Brain simulation

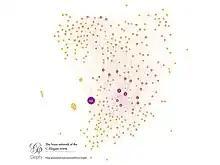
Brain map of the C. elegans roundworm 302 neurons, interconnected by 5000 synapses

The connectivity of the neural circuit for touch sensitivity of the simple C. elegans nematode (roundworm) was mapped in 1985 and partly simulated in 1993. Since 2004, many software simulations of the complete neural and muscular system have been developed, including simulation of the worm's physical environment. Some of these models including source code have been made available for download. However, there is still a lack of understanding of how the neurons and the connections between them generate the surprisingly complex range of behaviors that are observed in the relatively simple organism. This contrast between the apparent simplicity of how the mapped neurons interact with their neighbours, and exceeding complexity of the overall brain function, is an example of an emergent property. This kind of emergent property is paralleled within artificial neural networks, the neurons of which are exceedingly simple compared to their often complex, abstract outputs. To quote a common saying, a group (in this case a brain) is stronger than the sum of its parts.